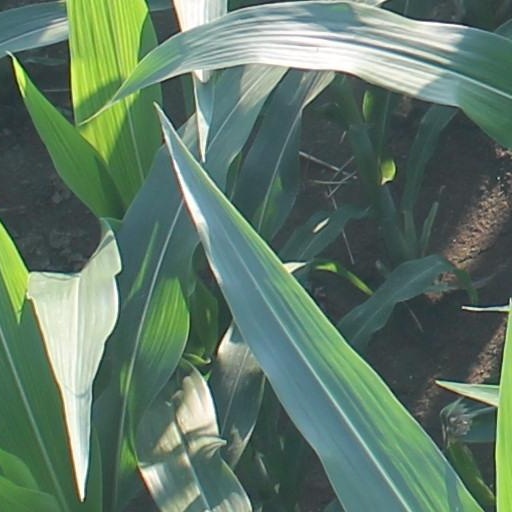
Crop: maize; corn